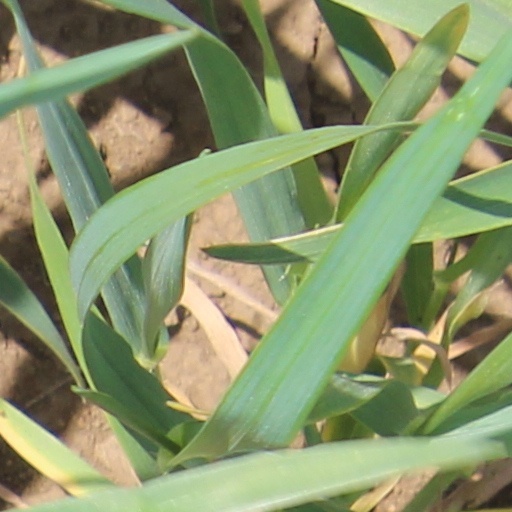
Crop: wheat